Renner Springs

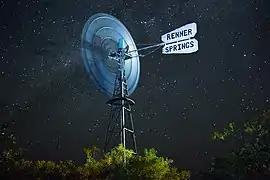
Renner Springs Windmill at the Renner Springs Desert Inn

Renner Springs is a location in the Northern Territory of Australia. It is in the heart of the Barkly Tablelands cattle country, and the town promotes itself as "The Heart of the Beef Country".